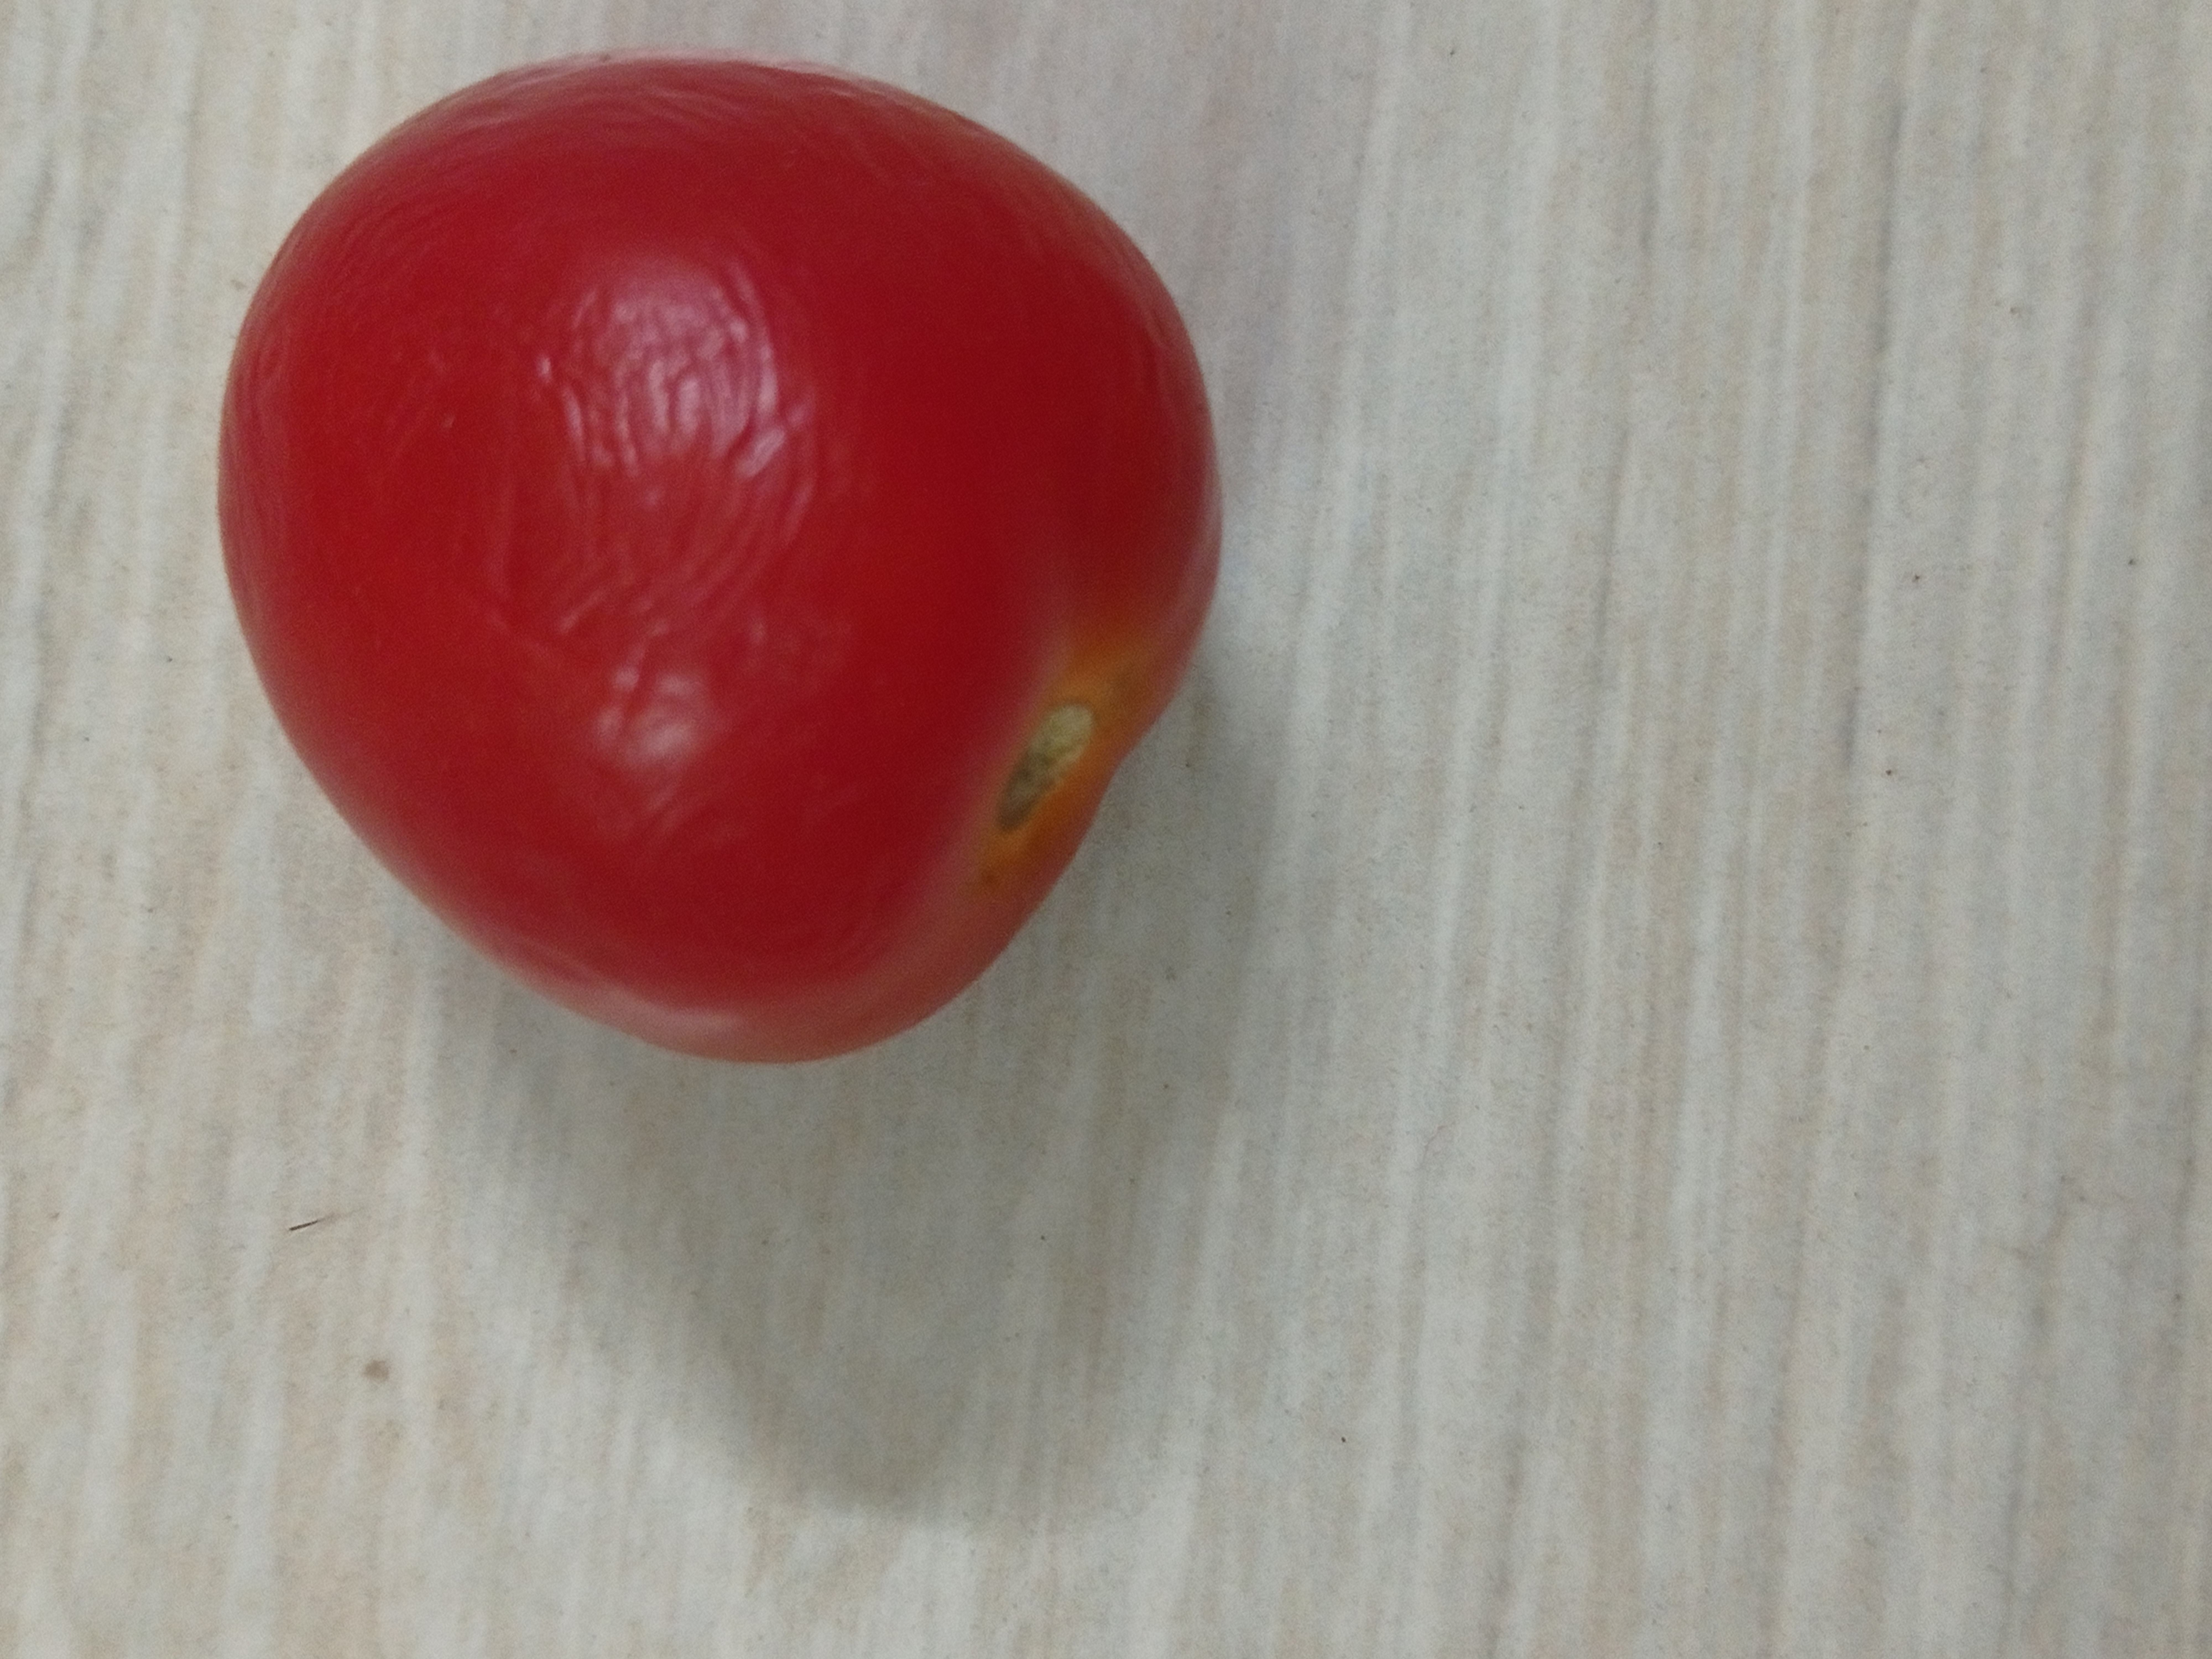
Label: Fresh